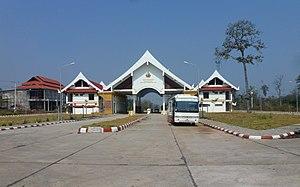
La province de Stoeng Treng est une province du nord du Cambodge limitrophe du Laos. Anciennement appelée Xieng Teng, elle a fait partie de l'Empire khmer, puis du royaume lao de Lan Xang et enfin du royaume de Champassak. La province a été rétrocédée au Cambodge pendant l'ère de l'Indochine française.